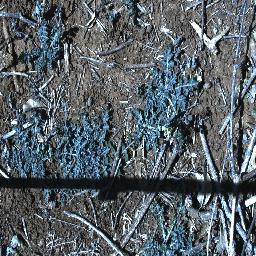
Label: parthenium